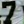
Number: 7